Shinjuku Route

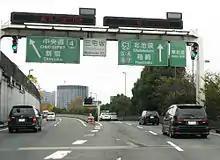
Miyakezaka JCT

The , signed as Route 4 is one of the radial routes of the Shuto Expressway system in the Tokyo area. Route 4 runs west from Miyakezaka Junction (with the Inner Circular Route) in Chiyoda-ku and runs for 8.44 miles (13.5 km) through Shinjuku-ku, Shibuya-ku, and Suginami-ku. The Route 4 designation ends at the Takaido Interchange and the expressway continues as the intercity Chūō Expressway to Nagoya via Yamanashi and Nagano Prefecture.